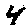
Label: 4